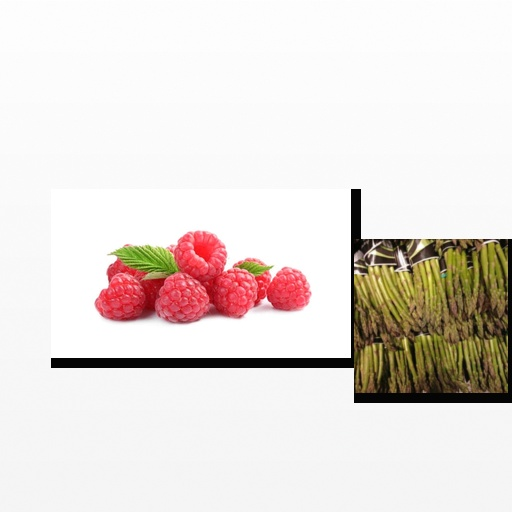
Food items: asparagus, raspberry